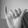
ASL letter: Y